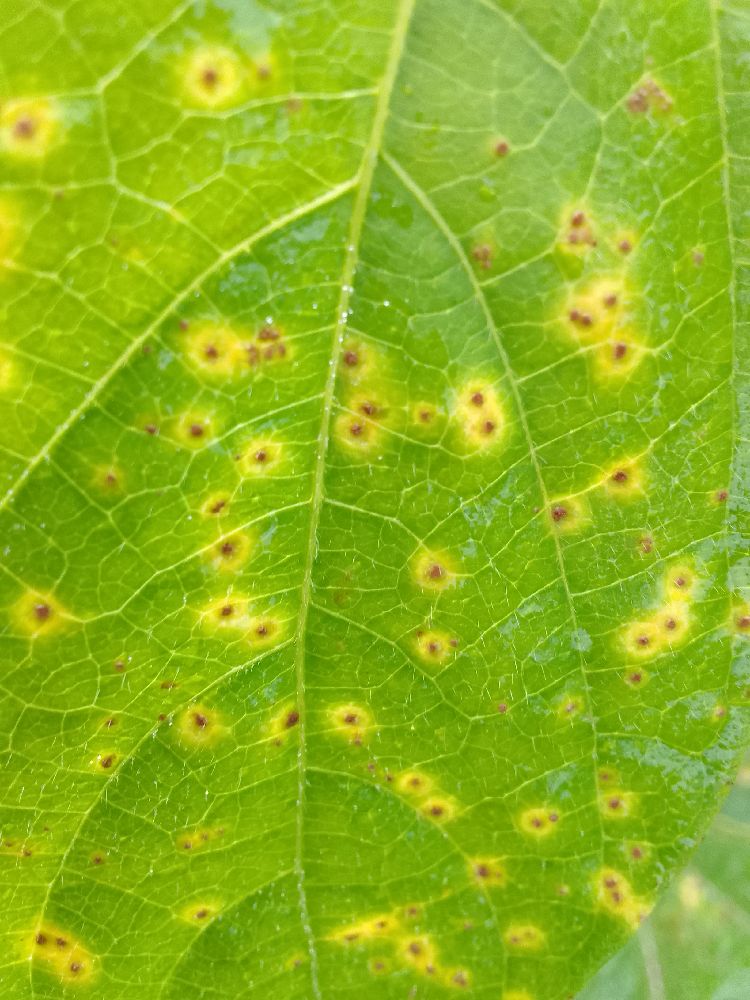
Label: rust